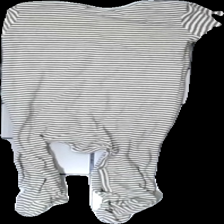
View: back
Type: Pajamas
Category: Children
Brand: Not in the list
Brand text on label: serendipity
Colors: White, Brown
Material: 100% cotton
Pattern: Striped
Cut: Regular
Size: 80
Season: All
Price range: <50
Recommended usage: Recycle